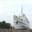
Label: ship